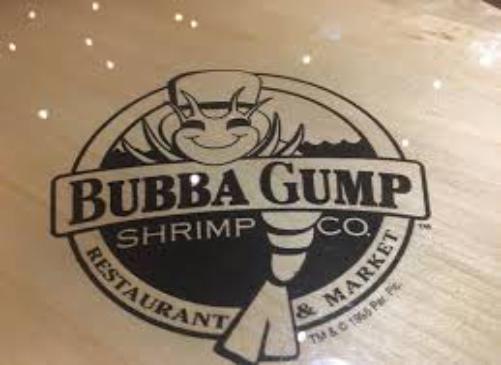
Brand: Bubba Gump Shrimp Company
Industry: Food